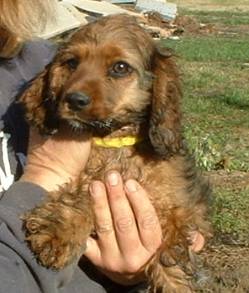
Label: dog